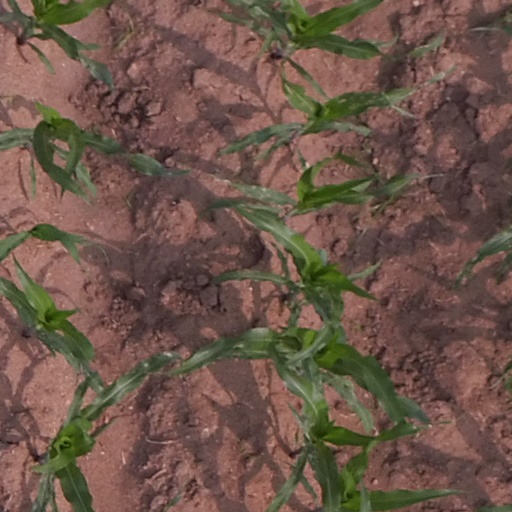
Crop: maize; corn